Lev Naumov

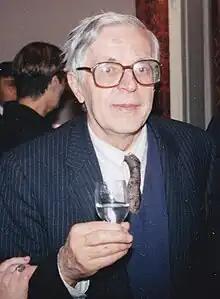

Lev Nikolayevich Naumov (12 February 1925, Rostov – 21 August 2005, Moscow) was a Russian classical pianist, composer and educator. Received a title of People's Artist of Russia and was nicknamed the "Godfather of the Russian piano school".